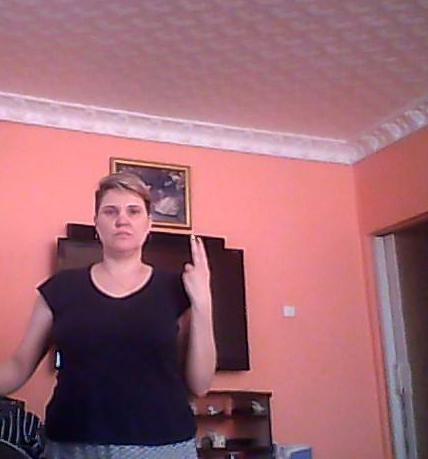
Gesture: two_up_inverted